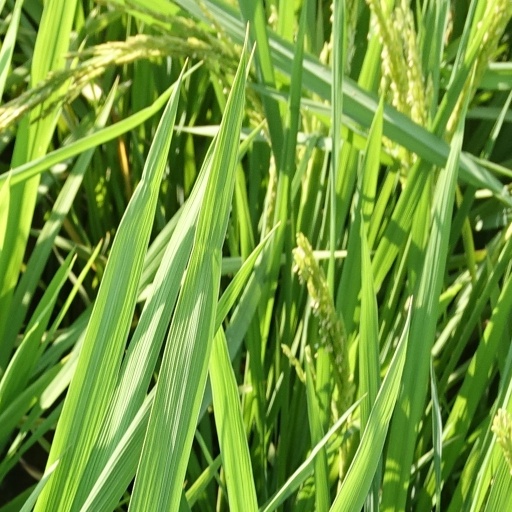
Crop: rice